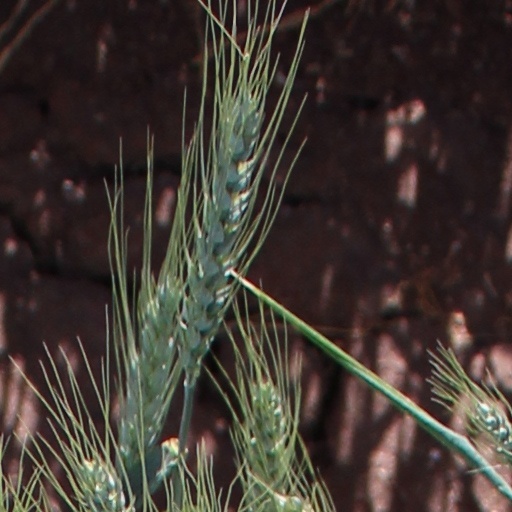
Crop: wheat